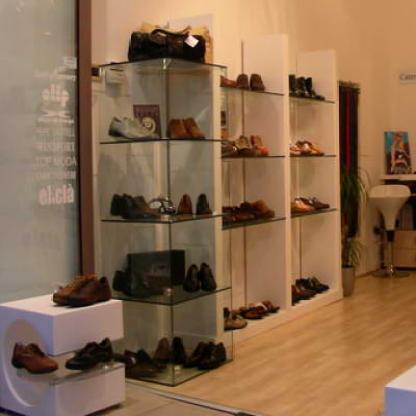
Scene: Indoor